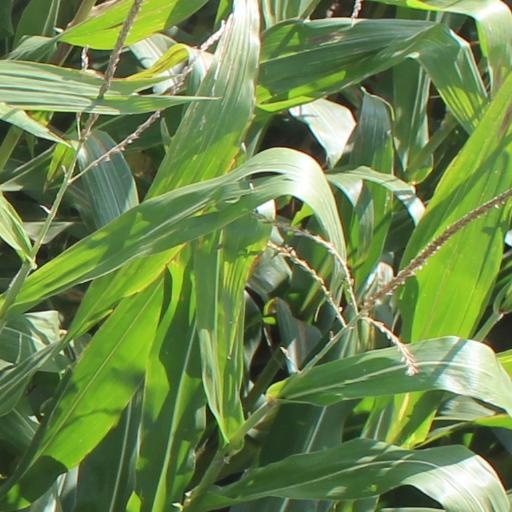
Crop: maize; corn